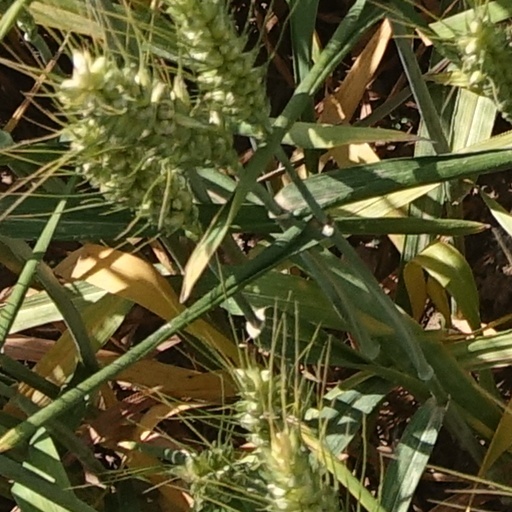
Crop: wheat